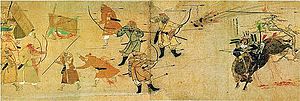
Mongolske invasioner i Japan
Samurai'en Suenaga kæmper mod mongolske pile og bomber. Moko Shurai Ekotoba (蒙古襲来絵詞) ca. 1293.
De Mongolske invasioner i Japan 1274 og 1281 var begivenheder af makrohistorisk betydning trods det, at de slog fejl. Disse invasionsforsøg er blandt de mest berømte i japansk historie, og eftersom de satte en grænse for mongolernes ekspansion, kan man tilmed påstå, at de var afgørende for verdenshistorien i sin helhed. De omtales i mange skønlitterære værker, og de danner den oprindelige baggrund for, at ordet kamikaze eller "guddommelig vind" bliver brugt så ofte. Dertil kommer, at når man ser bort fra afslutningen af 2. verdenskrig, så var disse fejlslagne invasioner det nærmeste Japan nogensinde har været på at blive invaderet i løbet af de seneste 1.500 år eller deromkring.